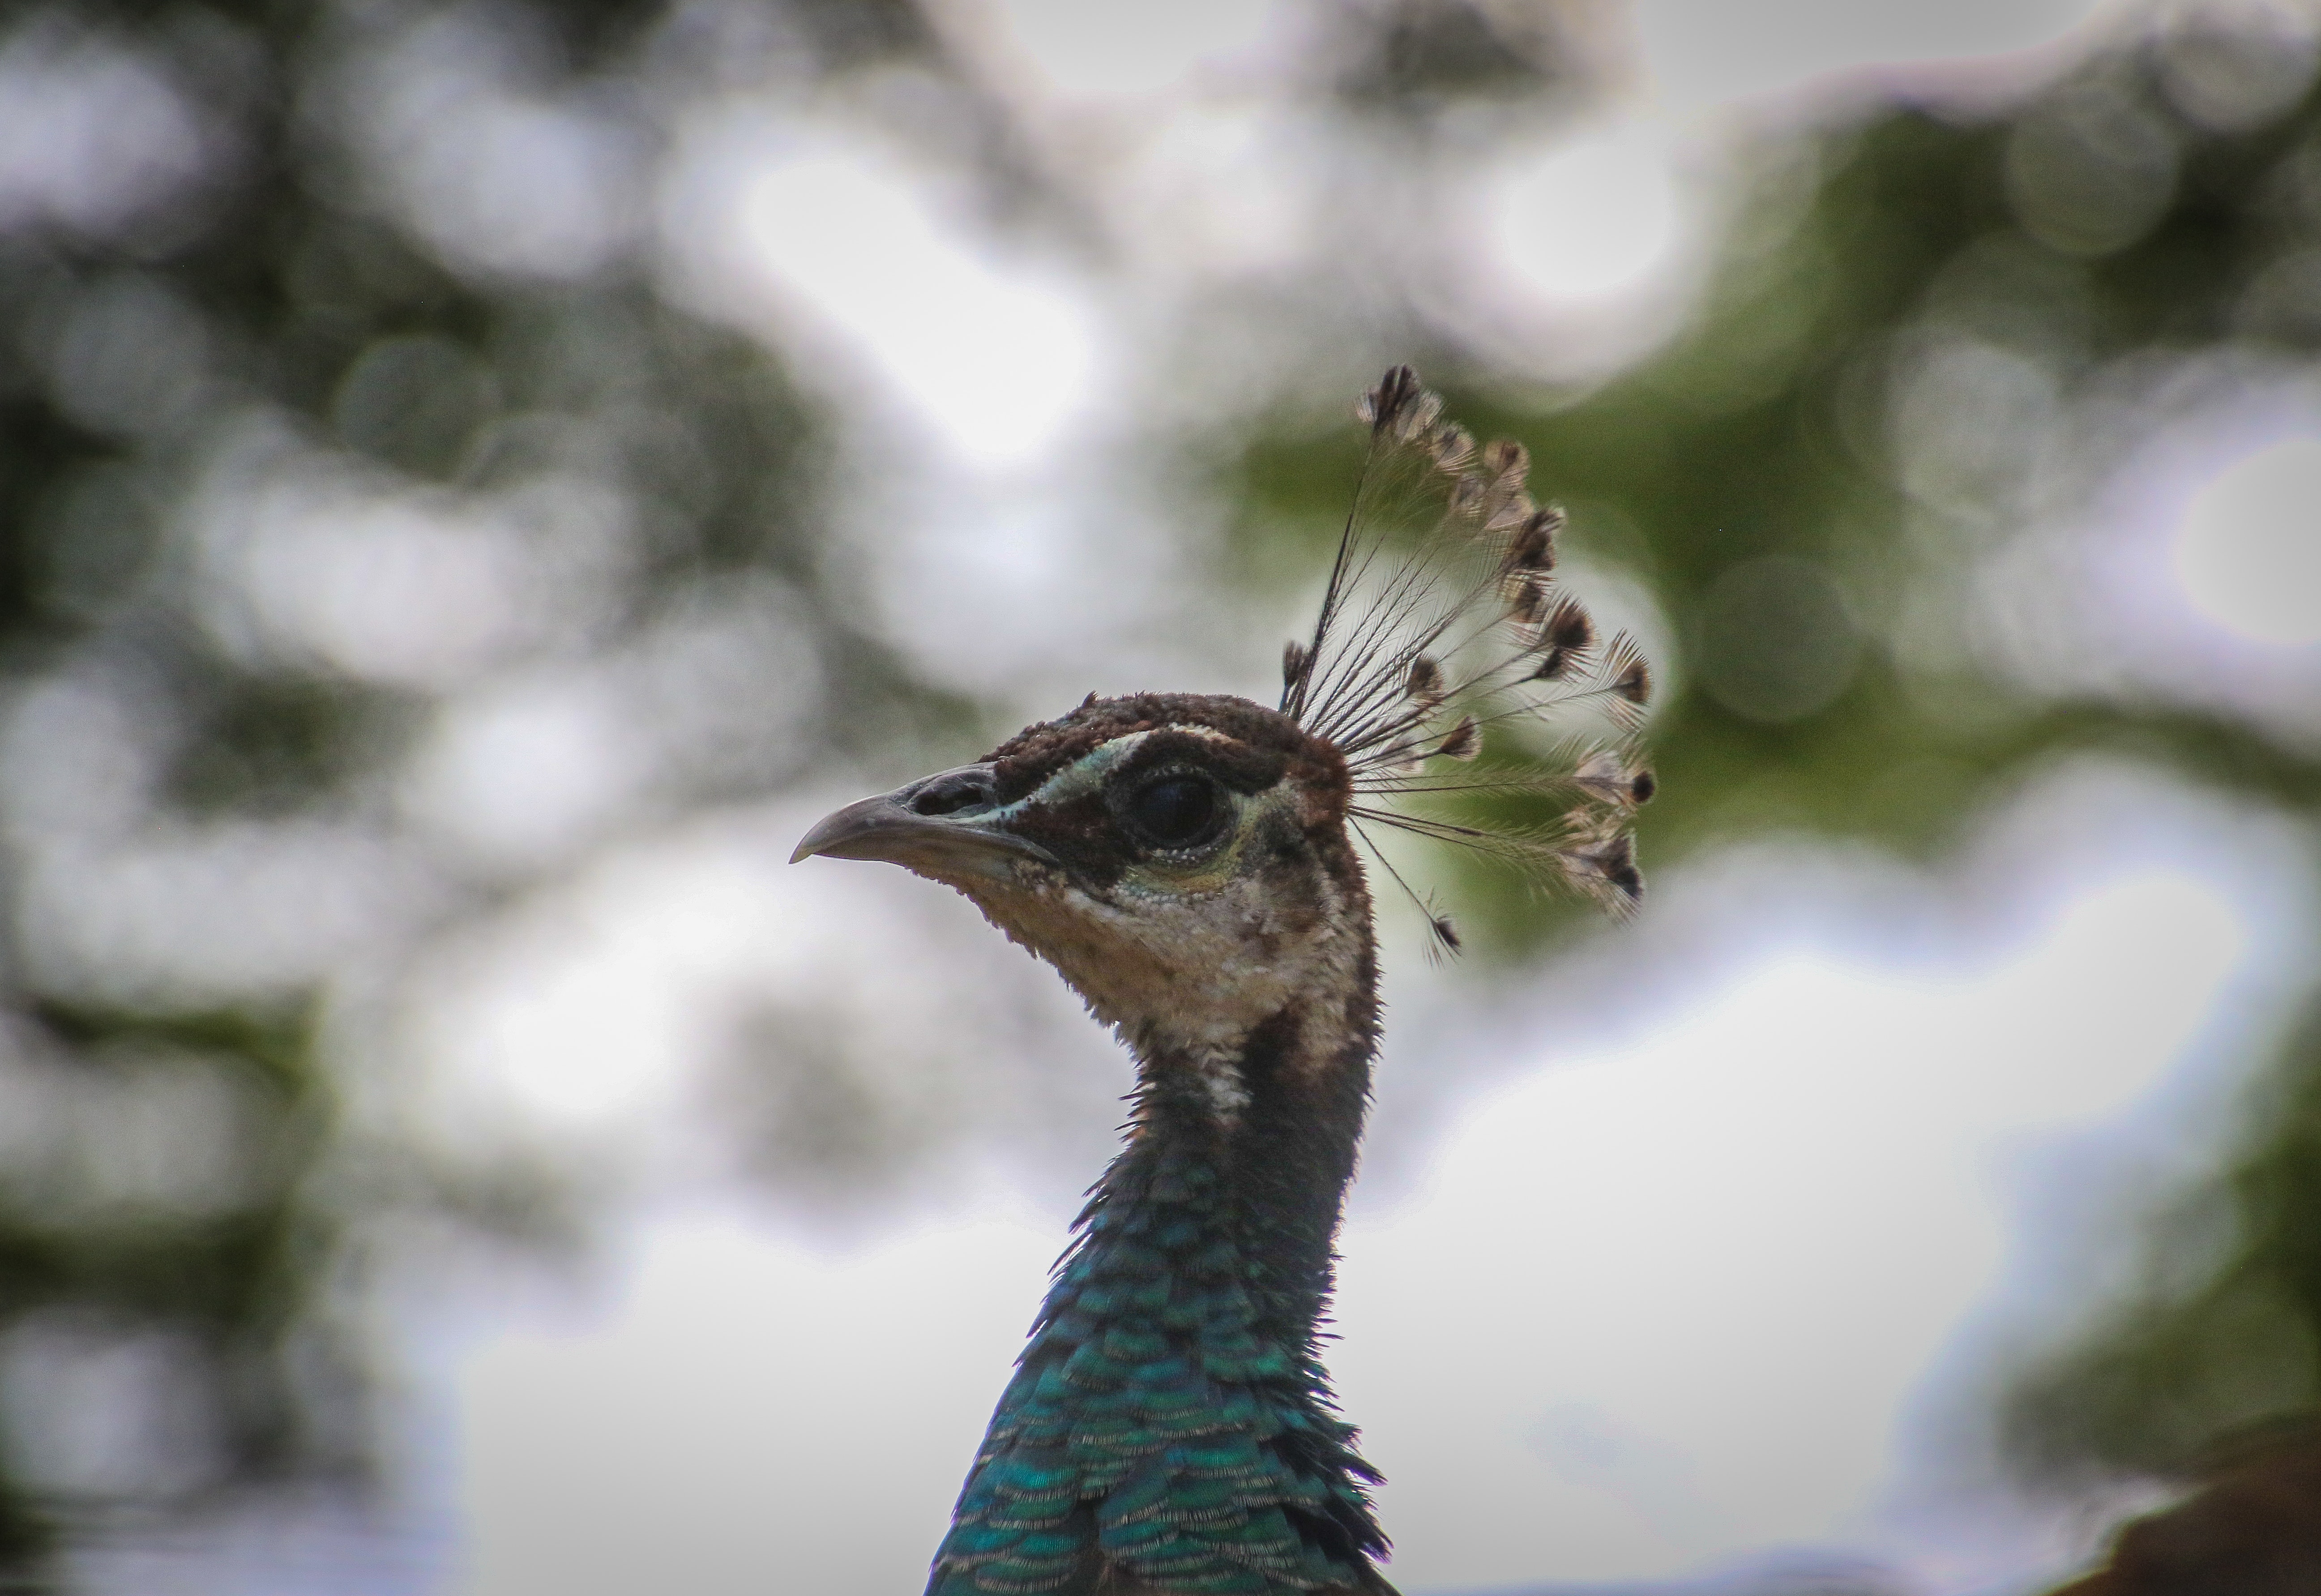
bird, peafowl, beak, wildlife, galliformes, feather, close up, flightless bird, organism, plant, tree, phasianidae, adaptation, neck, branch, twig